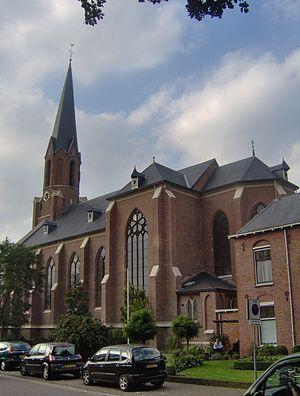
Vasse est un village néerlandais de la commune de Tubbergen, située dans la province d'Overijssel.